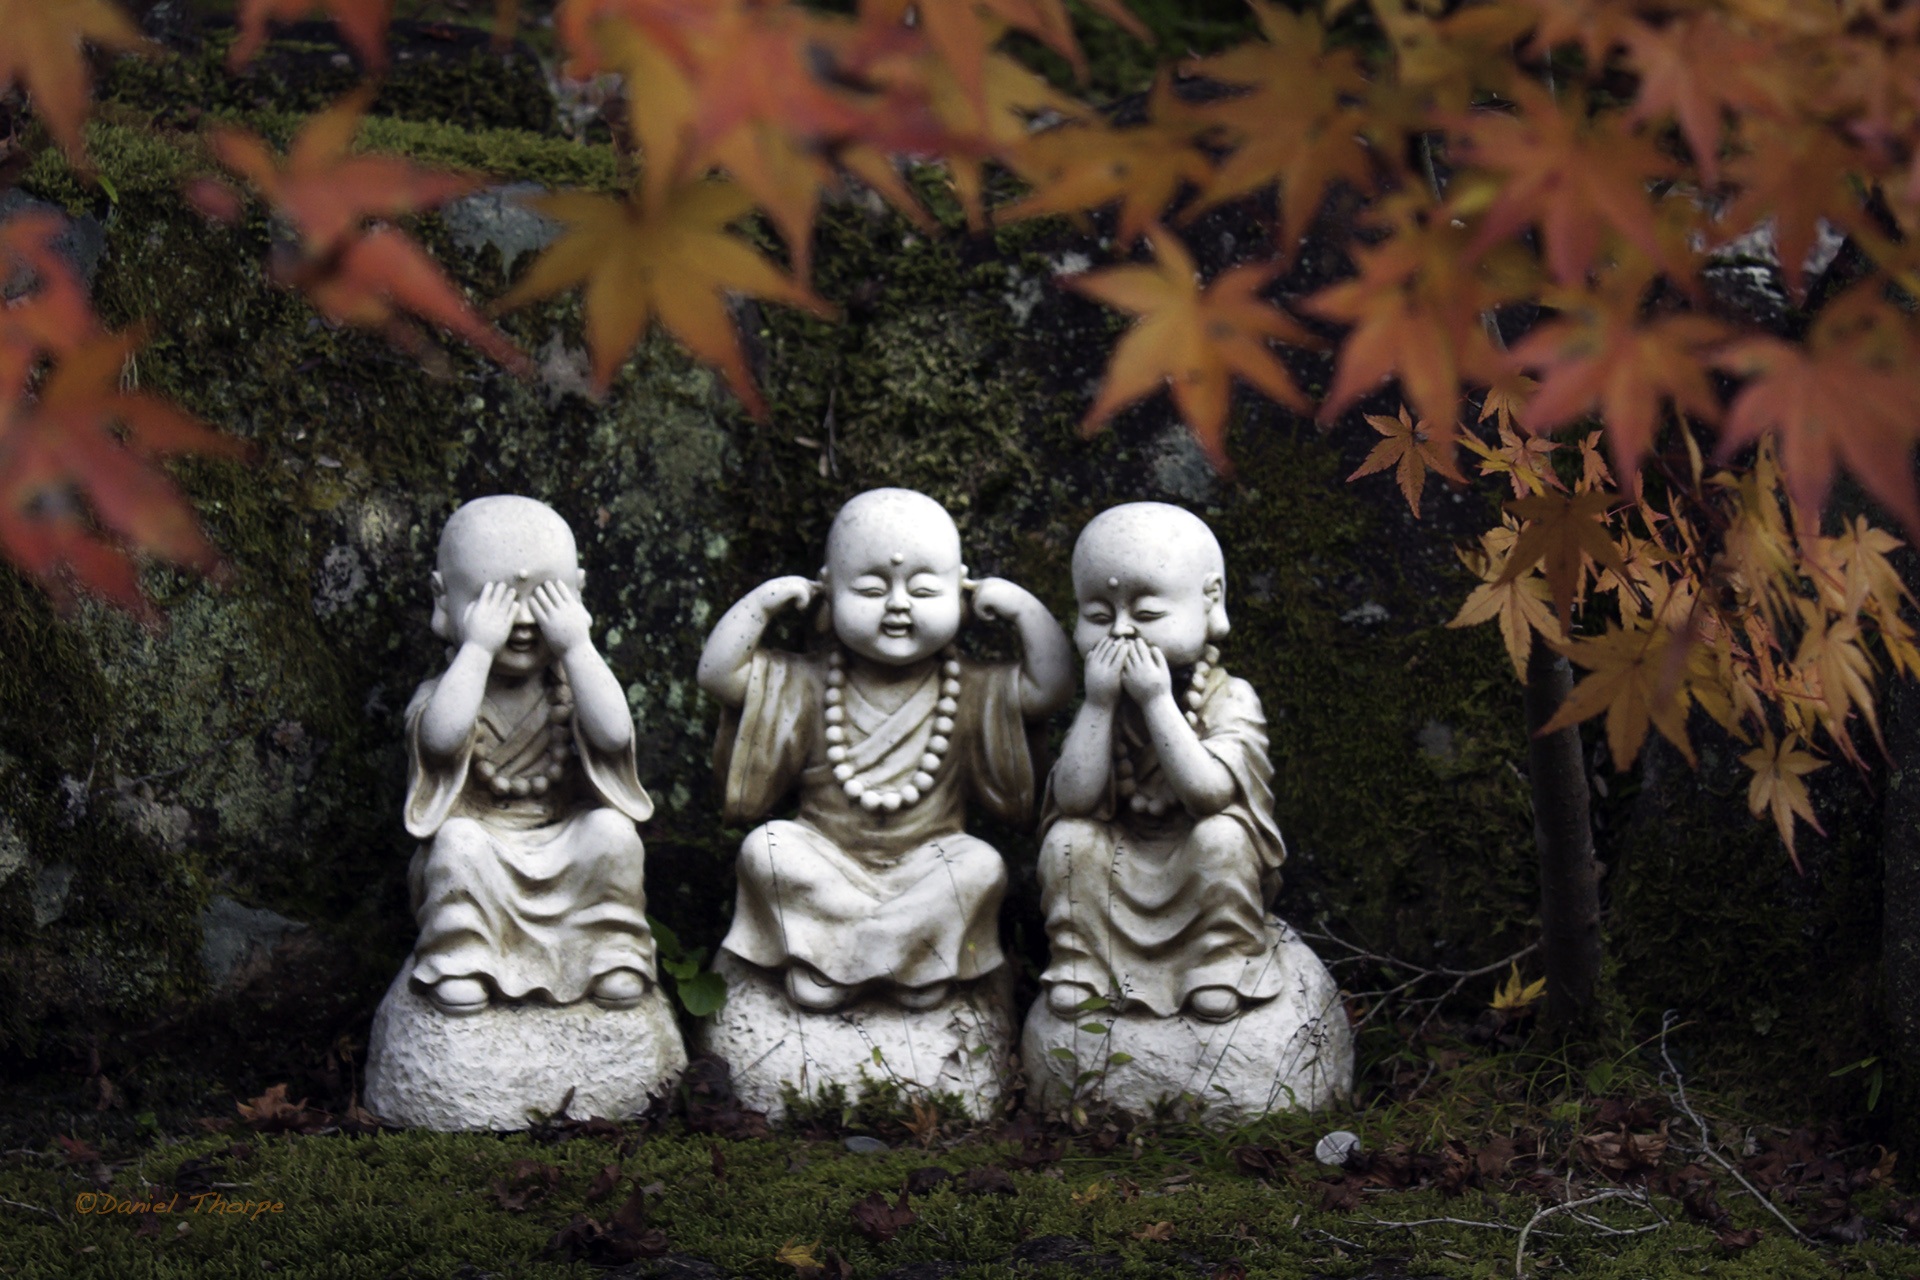
tree, monument, statue, art, expression, mythology, see no evil, small statues